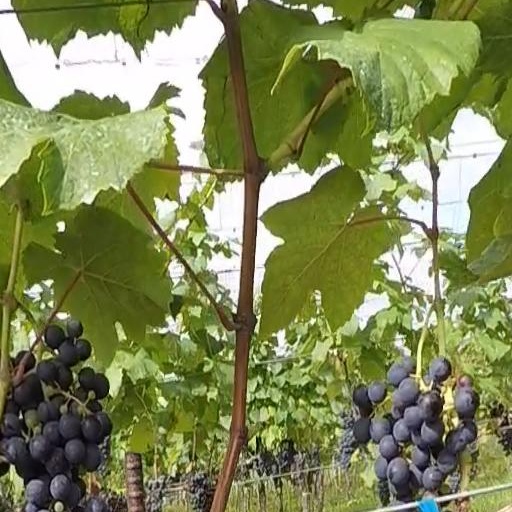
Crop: grape